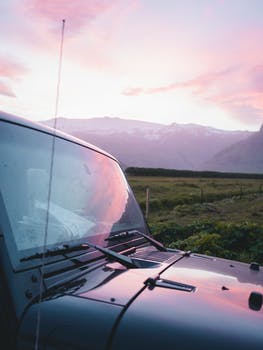
Label: No Watermark